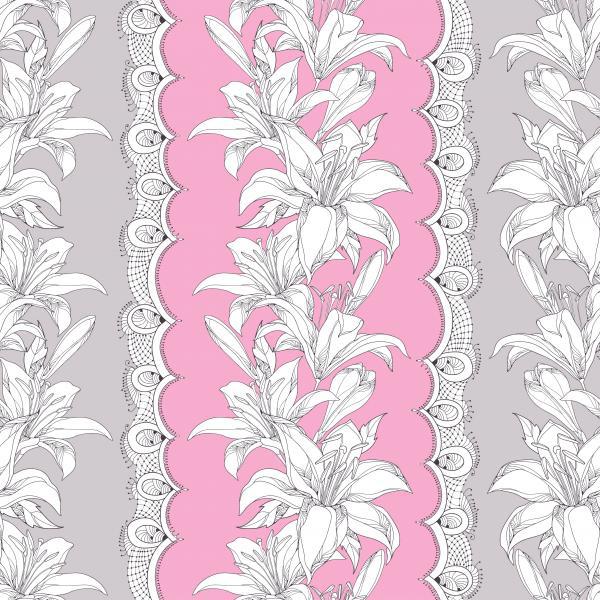
seamless pattern with ornate white flower , bud , leaves and decorative white lace on the pink background .
Relation: Visible